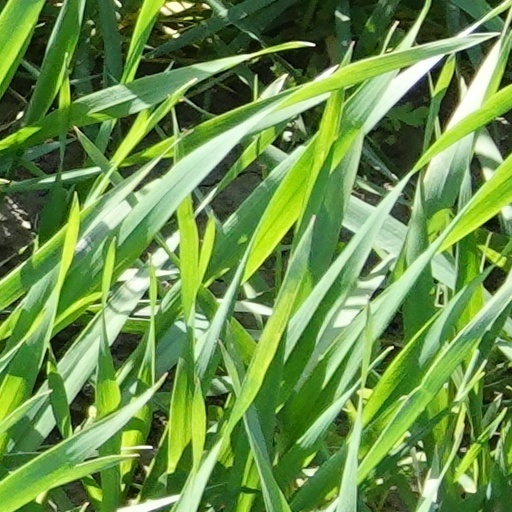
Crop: wheat